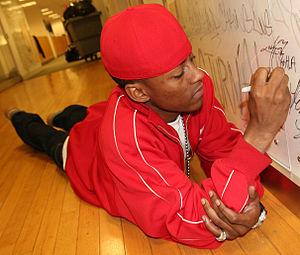
Cassidy, de son vrai nom Barry Adrian Reese, né le 7 juillet 1982 à Philadelphie, en Pennsylvanie, est un rappeur, producteur et acteur américain. Il est également identifié d'U.G.K. Sa fortune s'élèverait à 7,5 millions $.